Viscount Soulbury

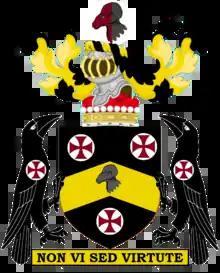
The arms of the Viscounts Soulbury

Viscount Soulbury, of Soulbury in the County of Buckingham, is a title in the Peerage of the United Kingdom. It was created on 16 July 1954 for the Conservative politician Herwald Ramsbotham, 1st Baron Soulbury at the end of his term as Governor-General of Ceylon. He was son of Herwald, son of James and brother of Rev Alexander Ramsbotham. He had already been created Baron Soulbury, of Soulbury in the County of Buckingham, on 6 August 1941, also in the Peerage of the United Kingdom. He was succeeded by his elder son, James, the second Viscount, who lived most of his life in Sri Lanka and gave his maiden speech 13 December 1984. The second Viscount was succeeded by his younger brother, Peter. Better known as Sir Peter Ramsbotham, he was a distinguished diplomat and notably served as British Ambassador to the United States between 1974 and 1977. Sir Peter's son, Oliver, fourth Viscount, succeeded in 2010.